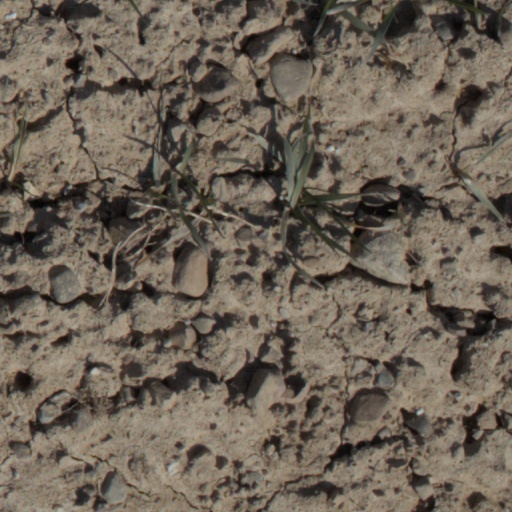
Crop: wheat